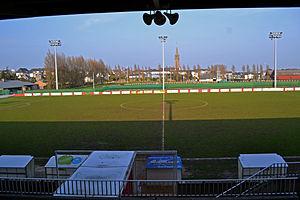
Vue des gradins du stade de football des Carmes à Saint-Pol-de-Léon.
Saint-Pol-de-Léon [sɛ̃ pɔl də leɔ̃] est une commune française du département du Finistère, en région Bretagne.